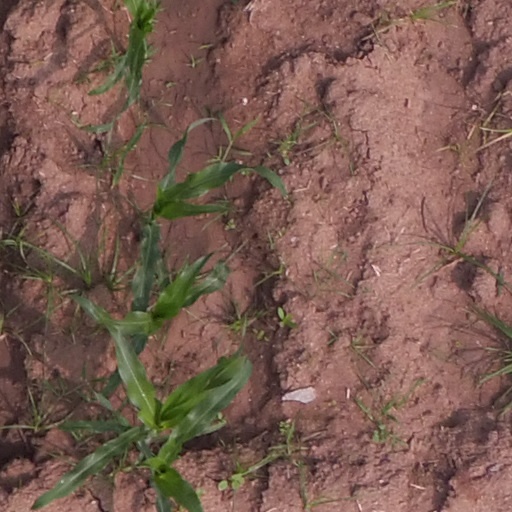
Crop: maize; corn